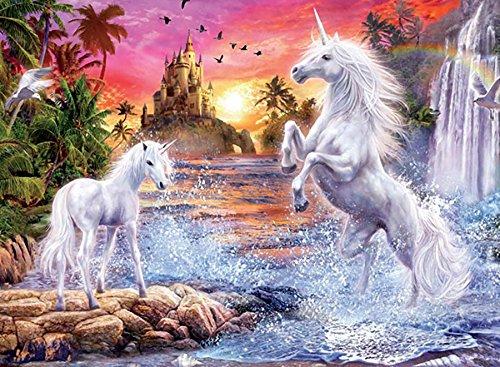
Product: Unicorns Unicorn Waterfall Sunset Jigsaw Puzzle
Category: Toys & Games | Puzzles | Jigsaw Puzzles
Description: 100 Piece Puzzle.
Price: $8.97
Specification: ProductDimensions:3x6x6inches|ItemWeight:3.2ounces|ShippingWeight:3.2ounces(Viewshippingratesandpolicies)|DomesticShipping:ItemcanbeshippedwithinU.S.|InternationalShipping:ThisitemcanbeshippedtoselectcountriesoutsideoftheU.S.LearnMore|ASIN:B00D2QEAI2|Itemmodelnumber:1652-3|Manufacturerrecommendedage:8-15years